Tranz Am

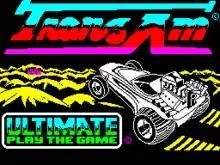
Title screen

Tranz Am is an action video game developed and published by Ultimate Play the Game that was released for the ZX Spectrum in July 1983. The game is set in a post-apocalyptic version of the United States and centres around a racing car driver on his quest to obtain the Eight Great Cups of Ultimate, which are scattered throughout the country.